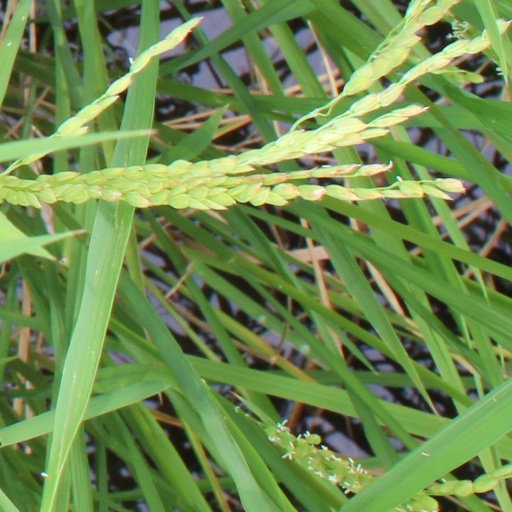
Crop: rice